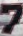
Number: 7